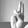
ASL letter: U